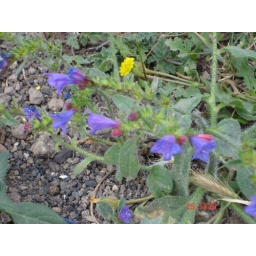
These flowers were growing beside the road in Lanzarote